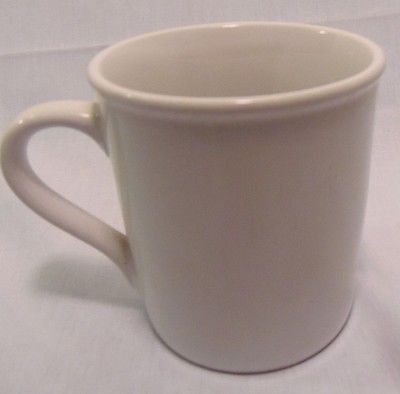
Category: mug